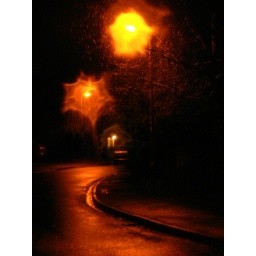
The down side to having dogs is coming home from work and having to walk them in the wind and rain.